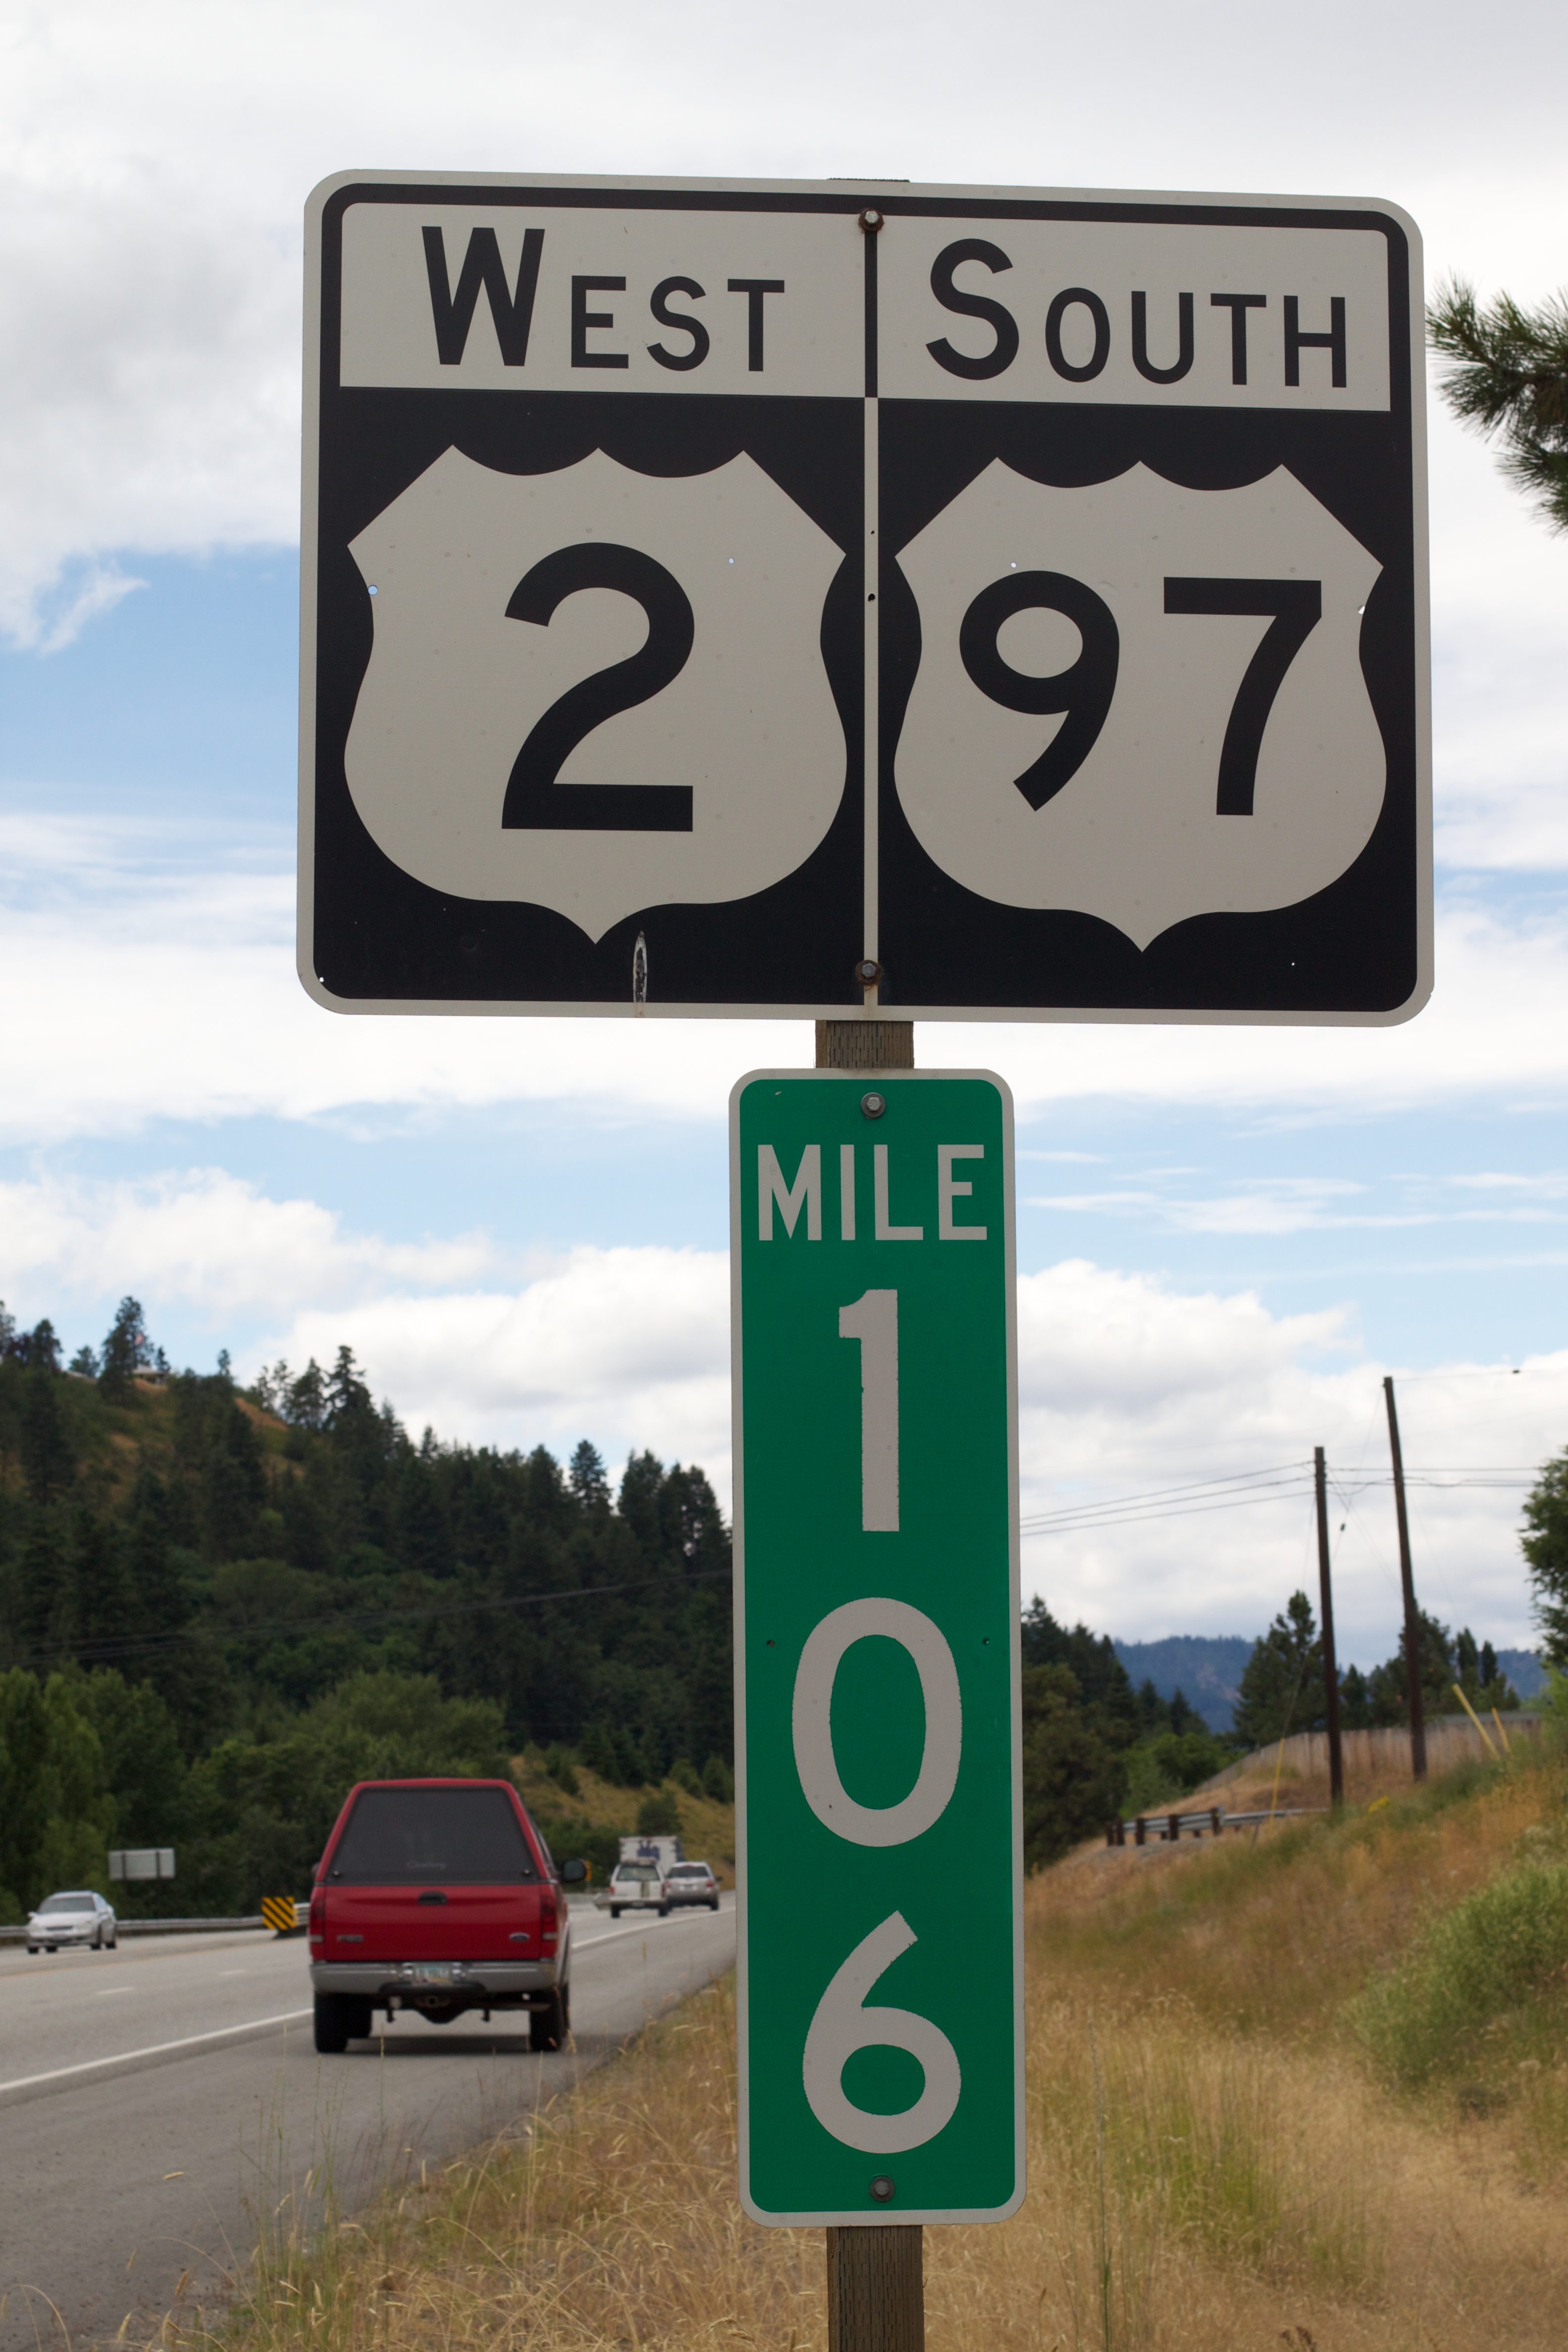
road, highway, advertising, sign, street sign, signage, lane, washington, infrastructure, ds106, 106, odyssey, traffic sign